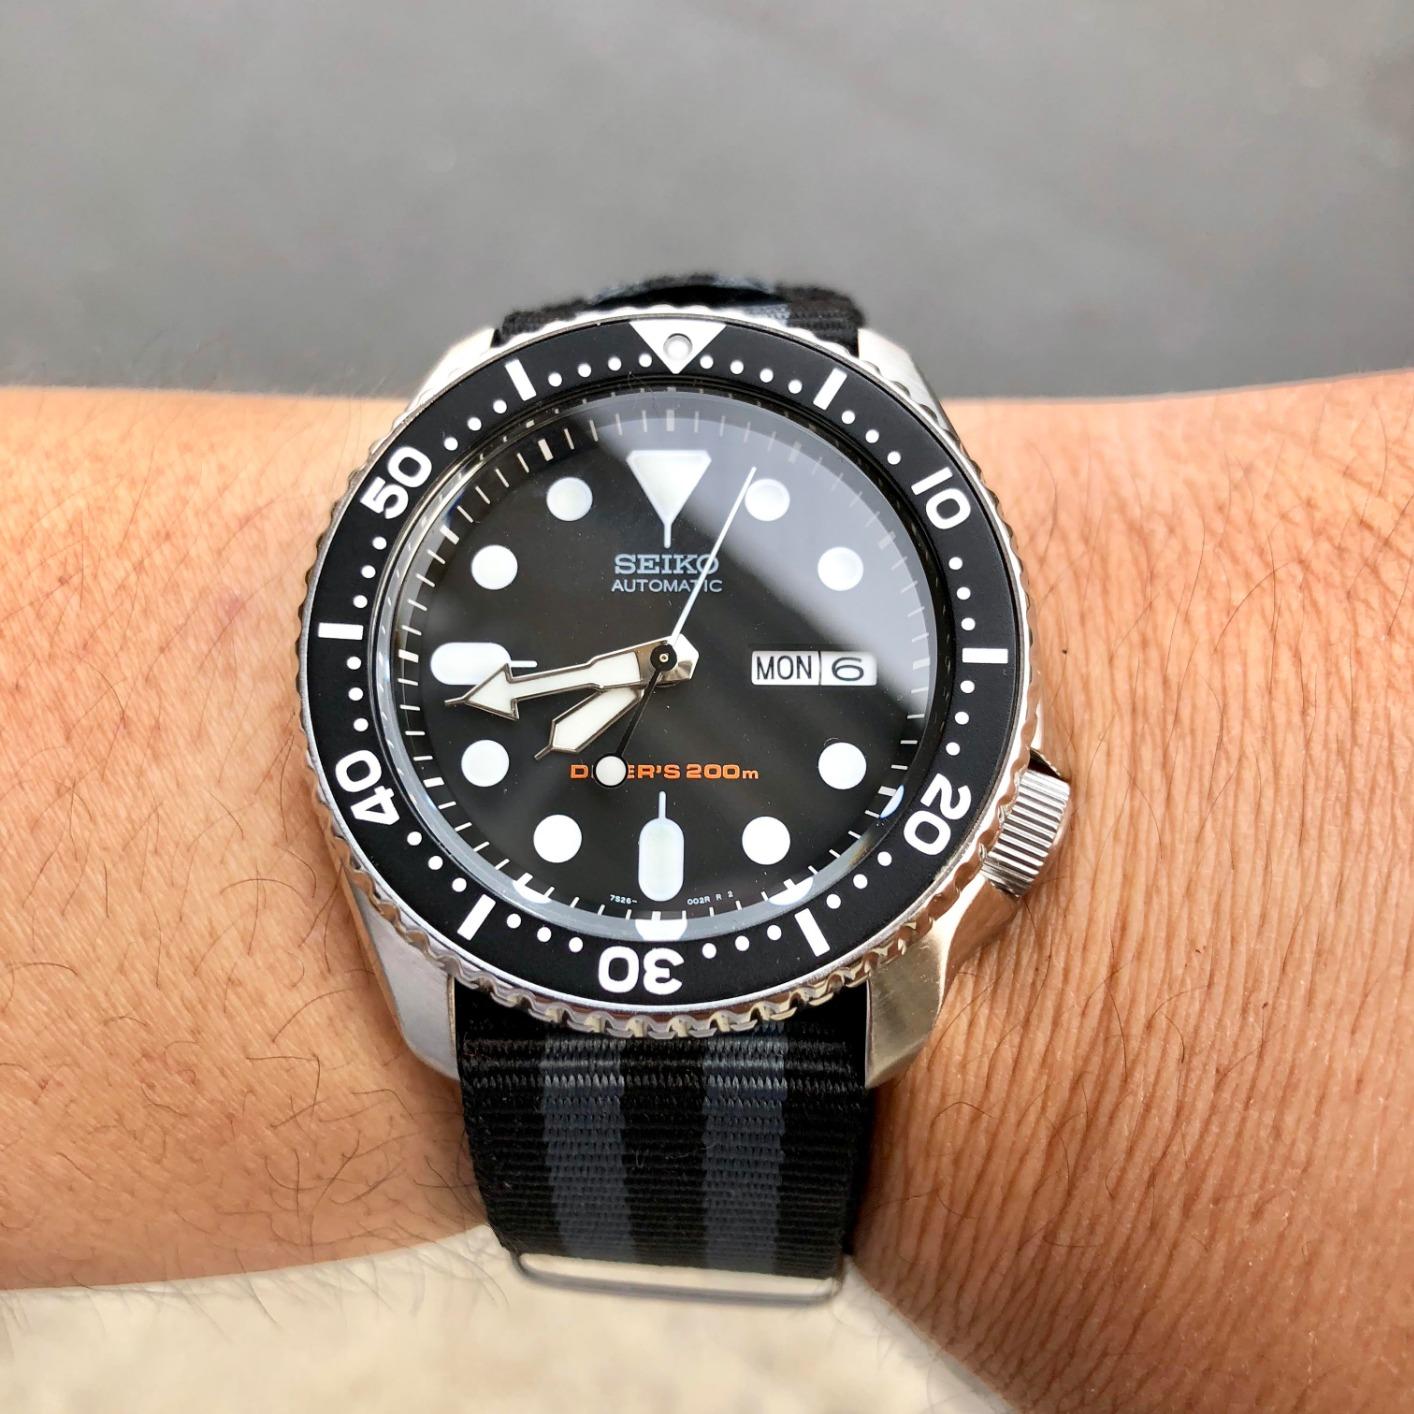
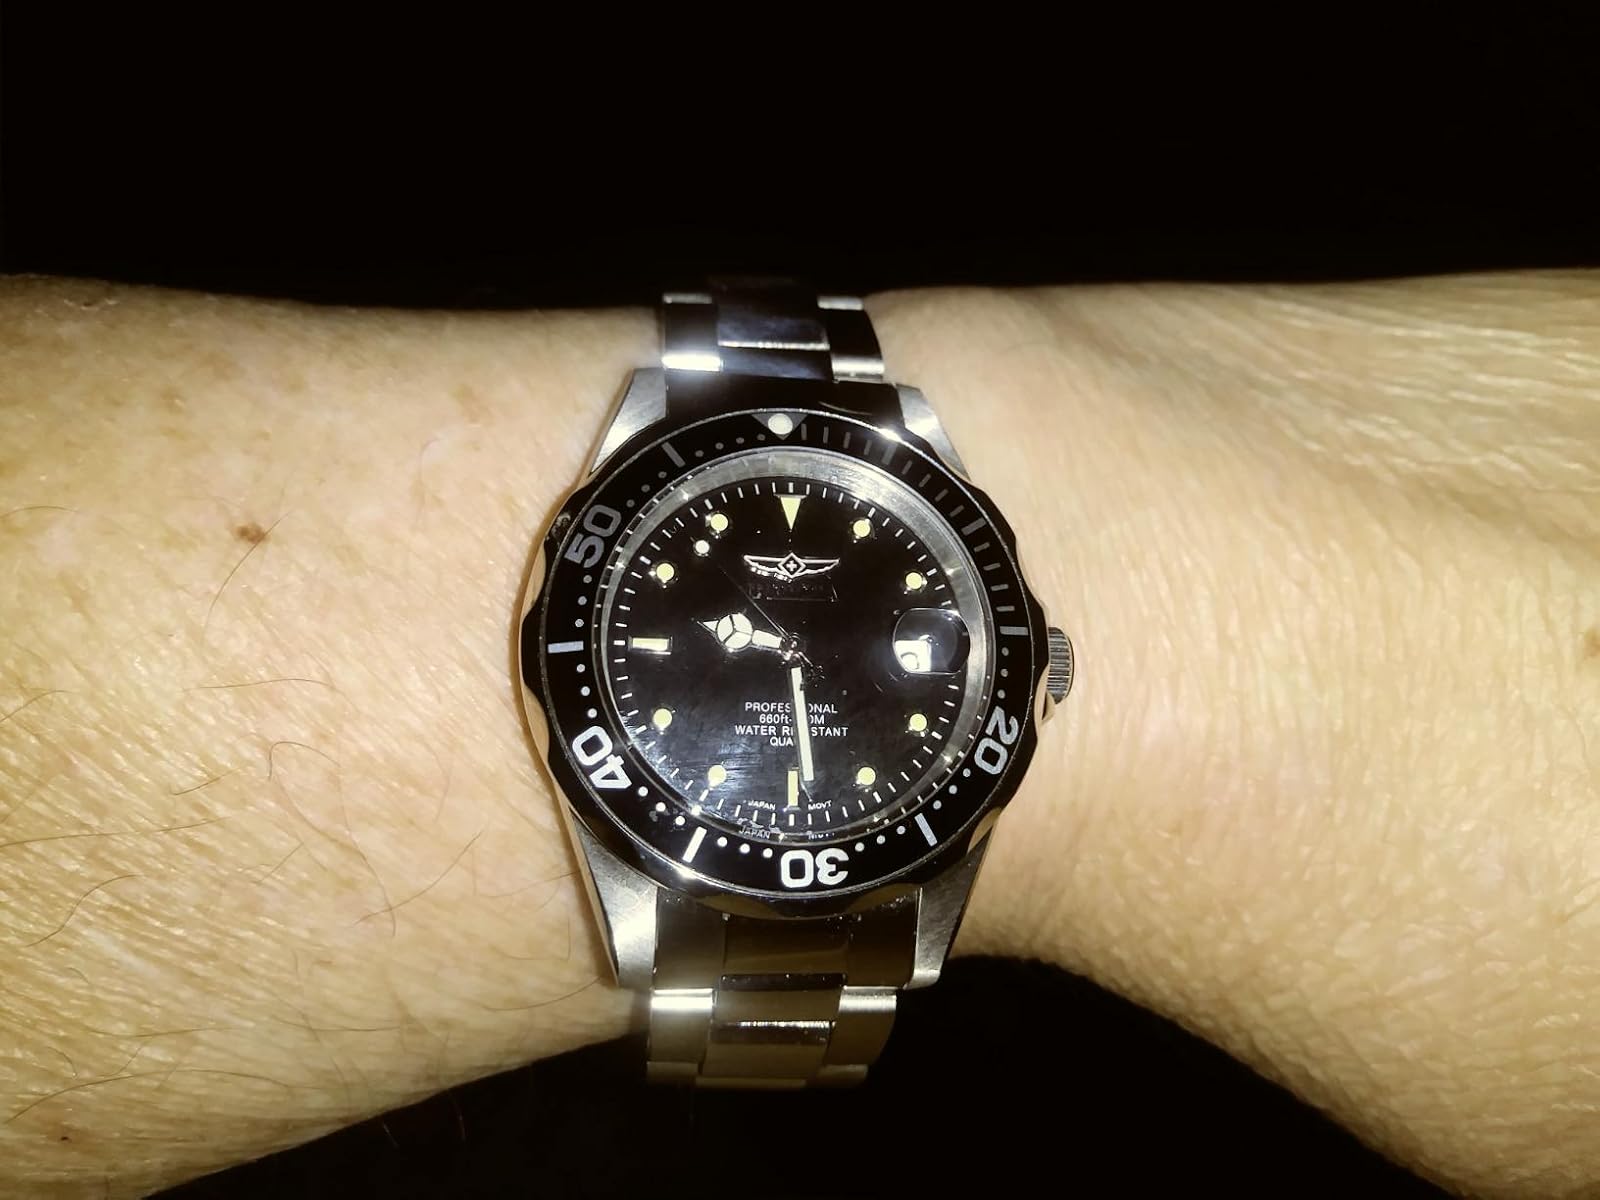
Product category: accessories_watch
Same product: no